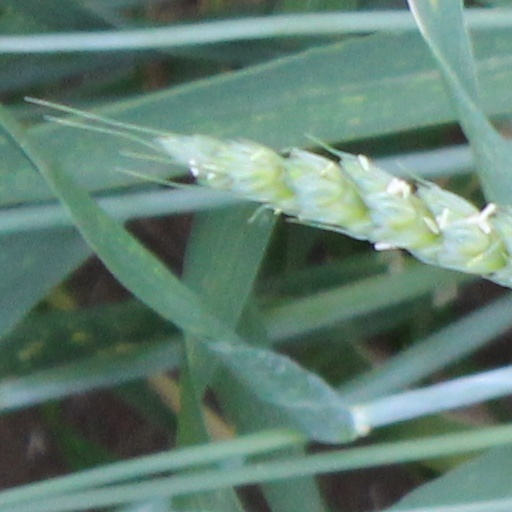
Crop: wheat